The Conjuring: The Devil Made Me Do It

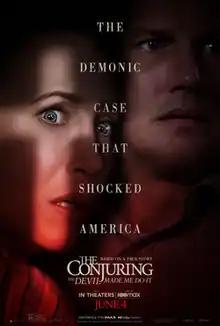
Theatrical release poster

The Conjuring: The Devil Made Me Do It is a 2021 American supernatural horror film directed by Michael Chaves, with a screenplay by David Leslie Johnson-McGoldrick from a story by Johnson-McGoldrick and James Wan. The film is a sequel to "The Conjuring" (2013) and "The Conjuring 2" (2016), and the seventh installment in "The Conjuring" Universe. Patrick Wilson and Vera Farmiga reprise their roles as paranormal investigators and authors Ed and Lorraine Warren, with Ruairi O'Connor, Sarah Catherine Hook in her feature film debut, and Julian Hilliard also starring. Wan and Peter Safran return to produce the film, which is based on the trial of Arne Cheyenne Johnson, a murder trial that took place in 1981 Connecticut, in addition to "The Devil in Connecticut", a book about the trial written by Gerald Brittle.